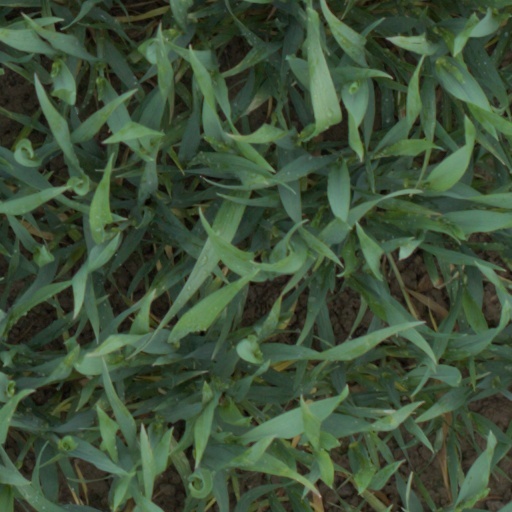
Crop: wheat